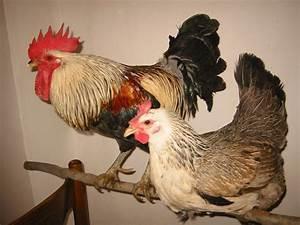
chicken